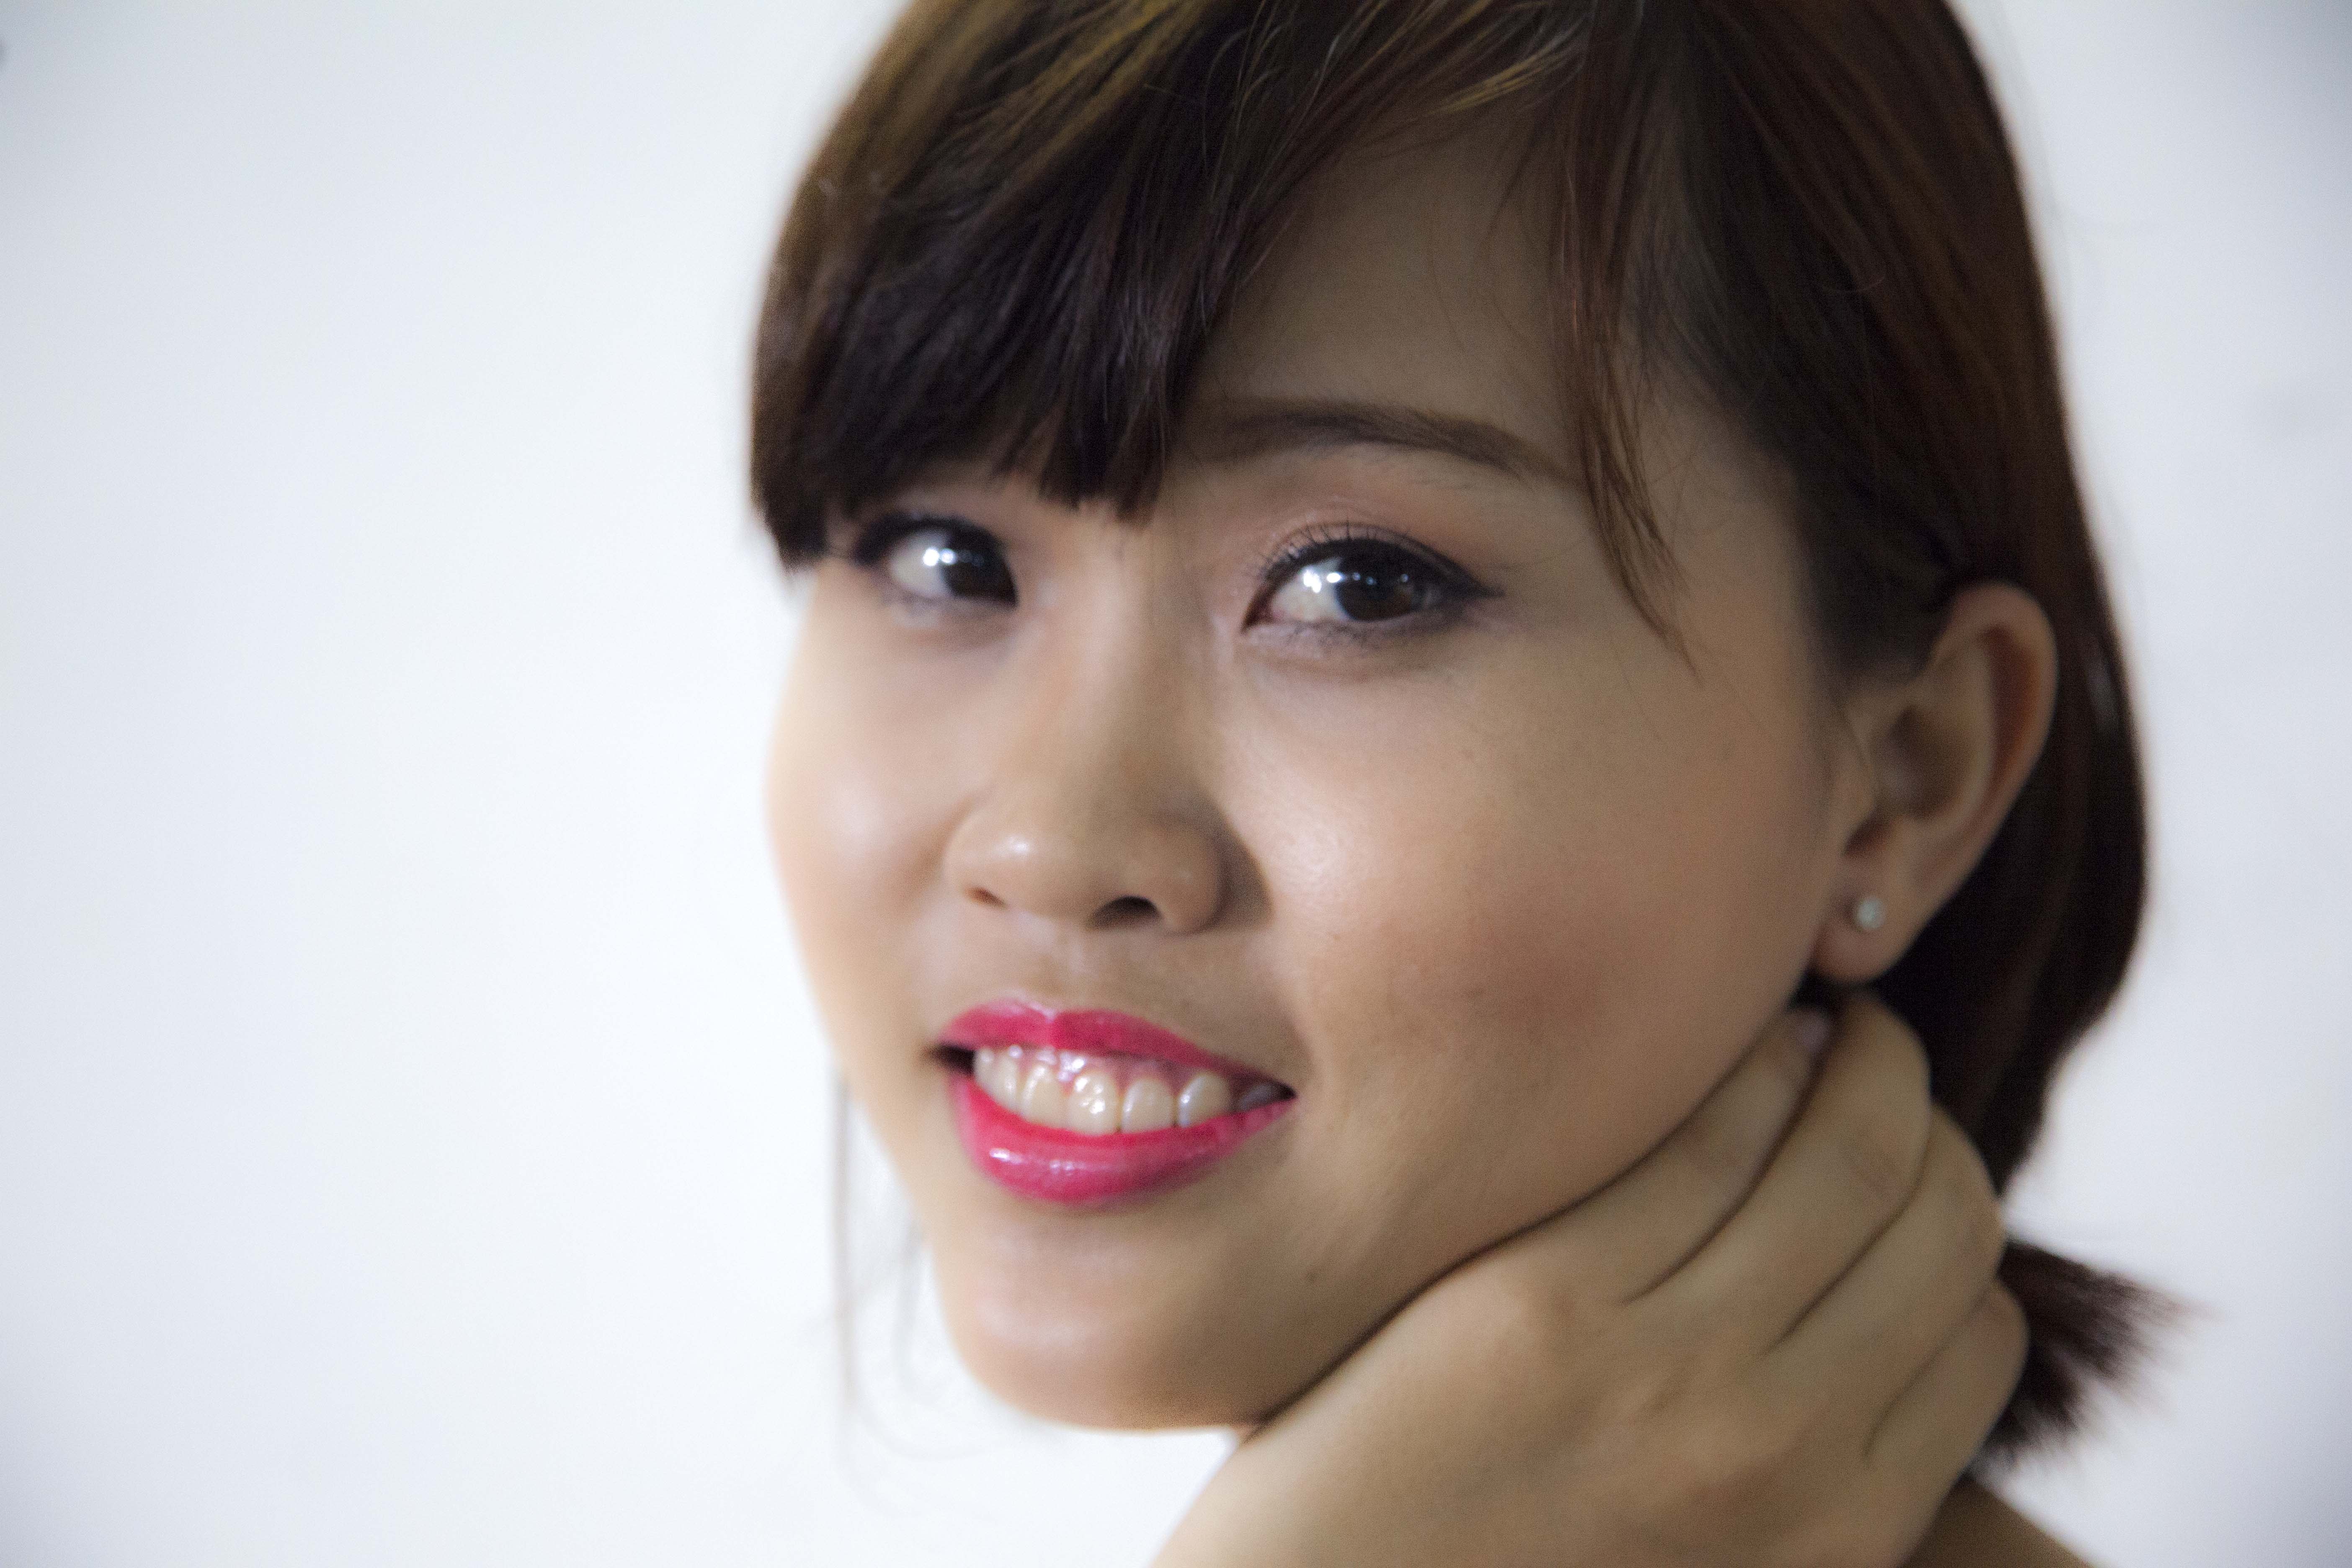
Gender: women